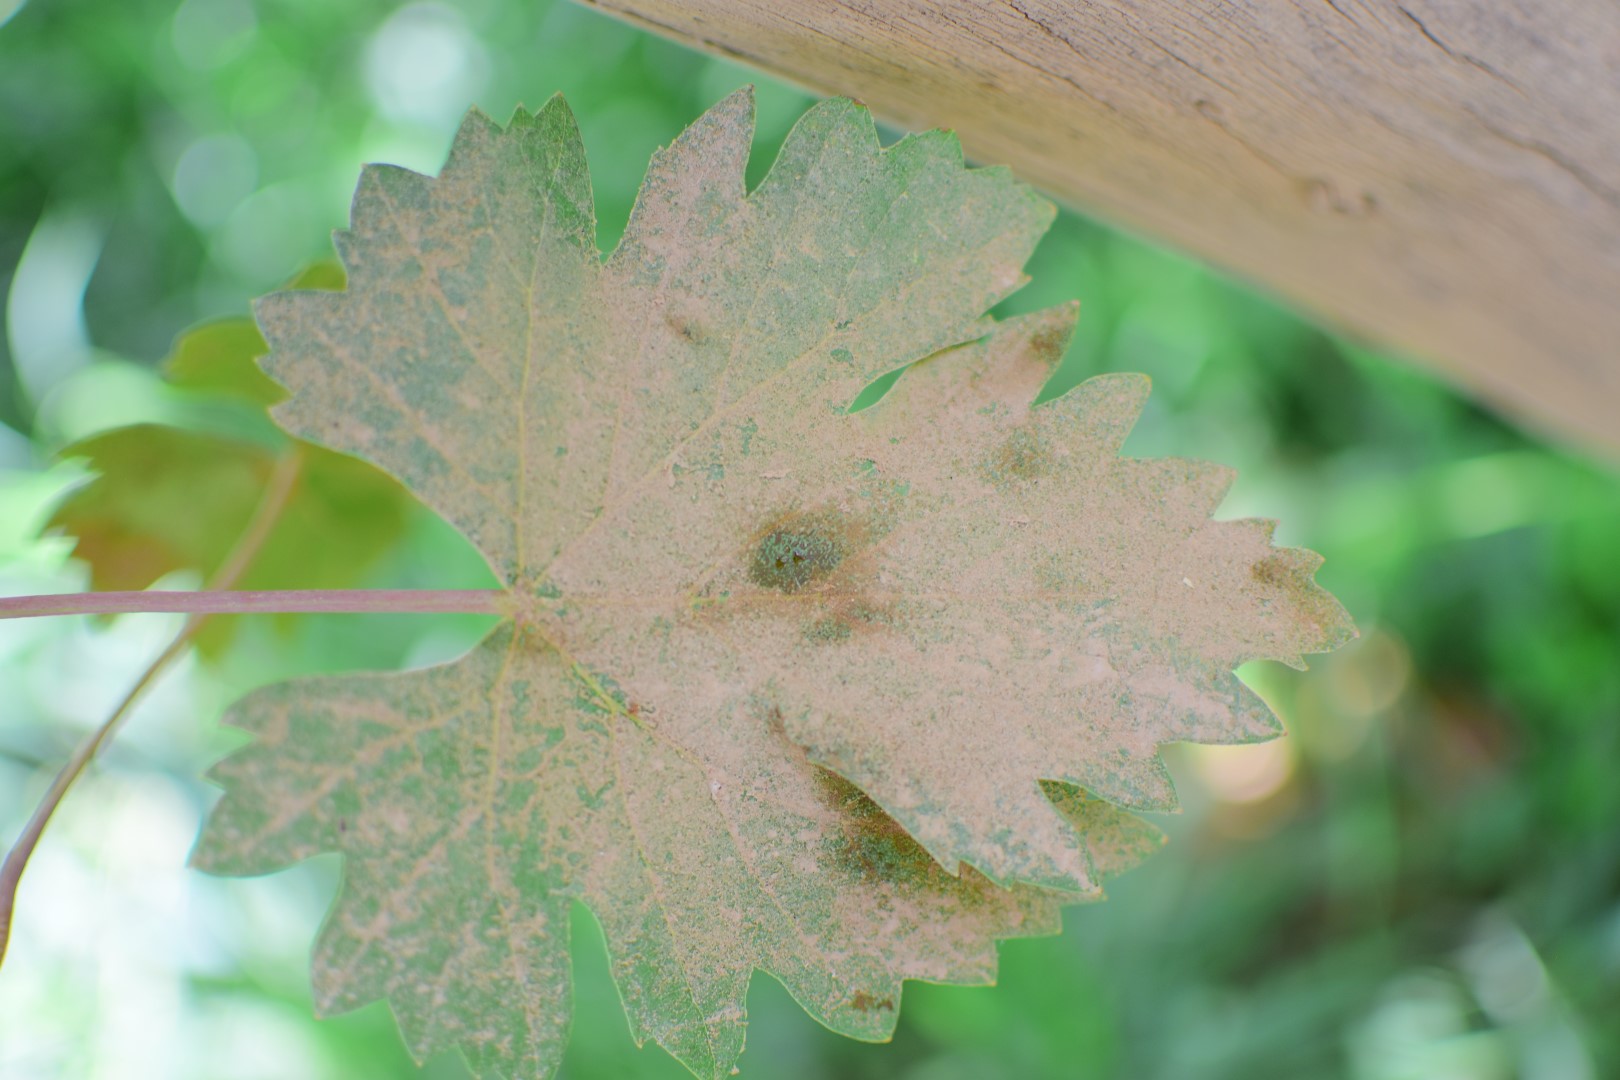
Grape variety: Shdah